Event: Nepal Earthquake
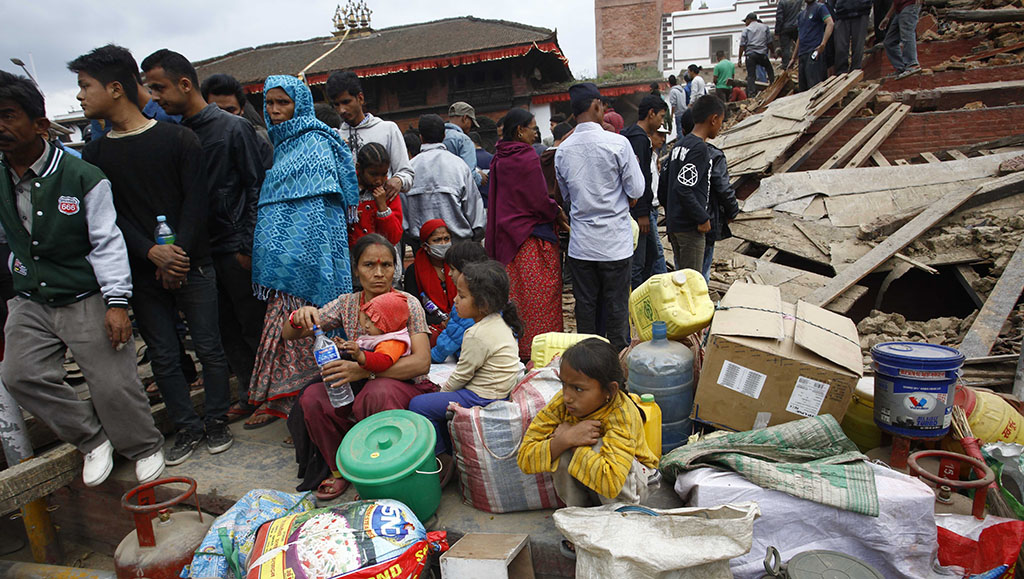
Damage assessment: damage